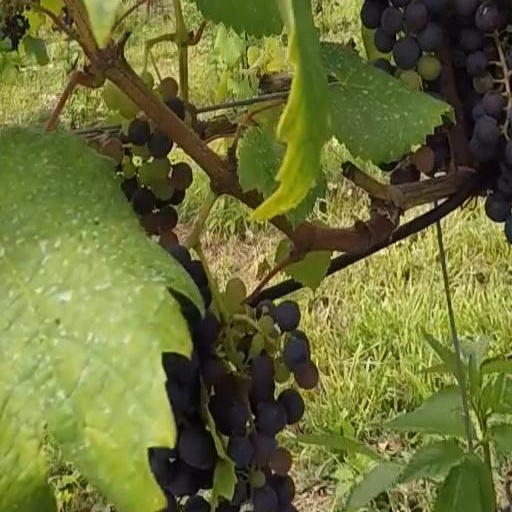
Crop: grape